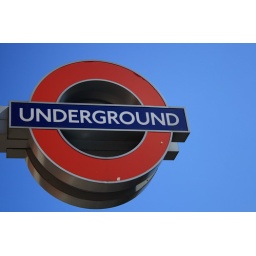
Kennington Underground sign against the blue sky.